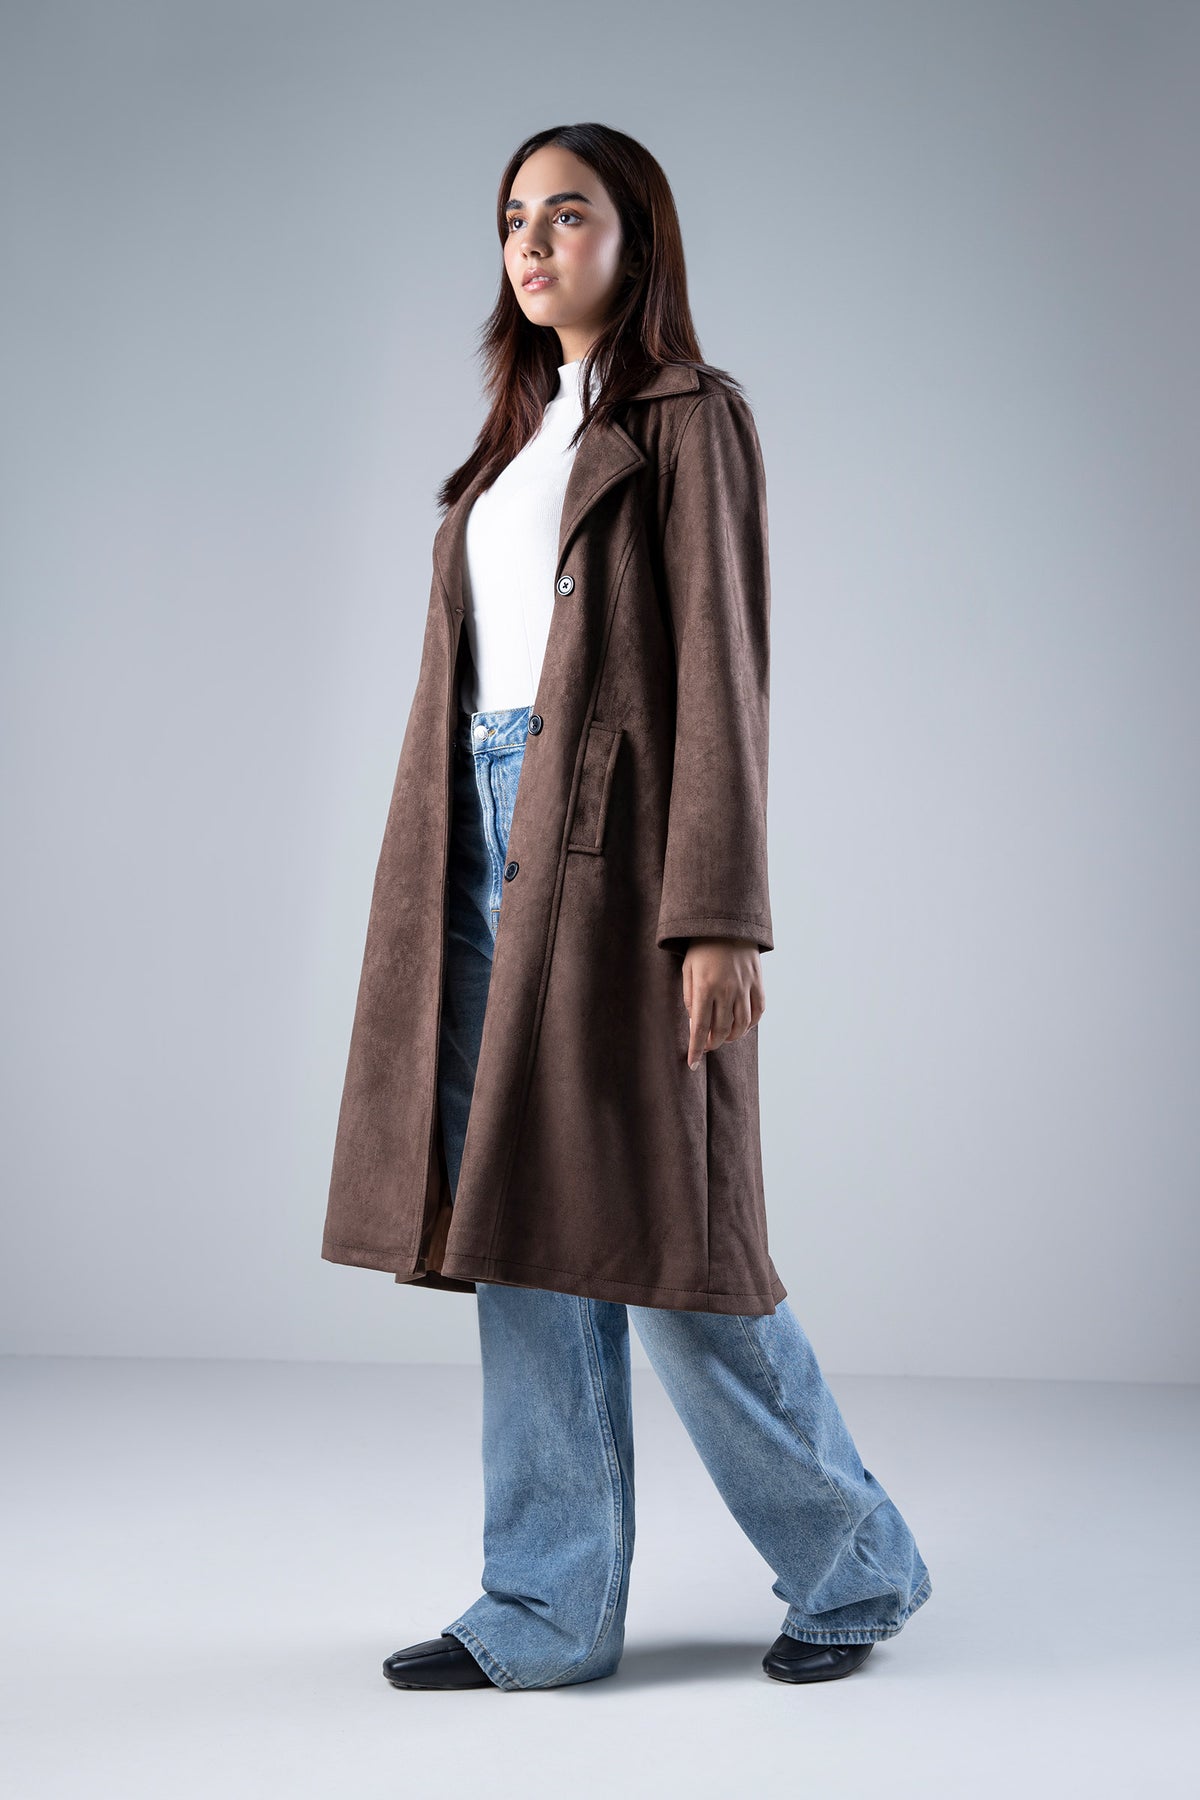
brown double breasted faux suede coat